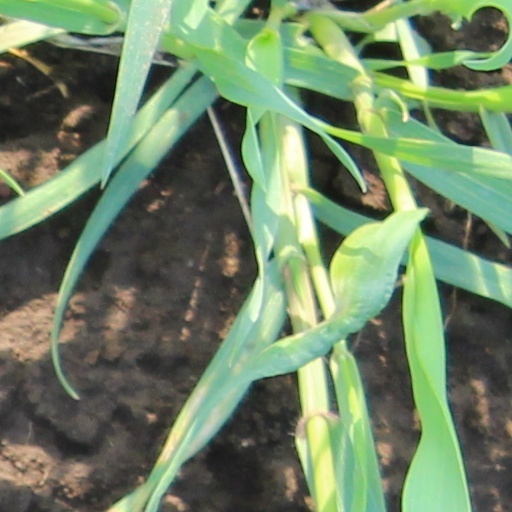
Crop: wheat